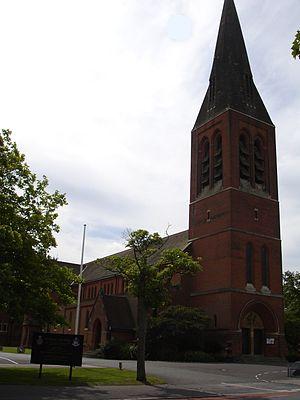
Vue de la cathédrale d'Aldershot